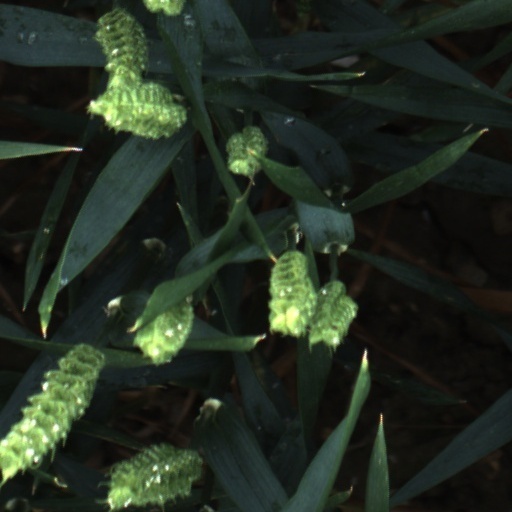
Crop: wheat